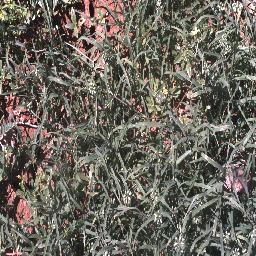
Label: negative